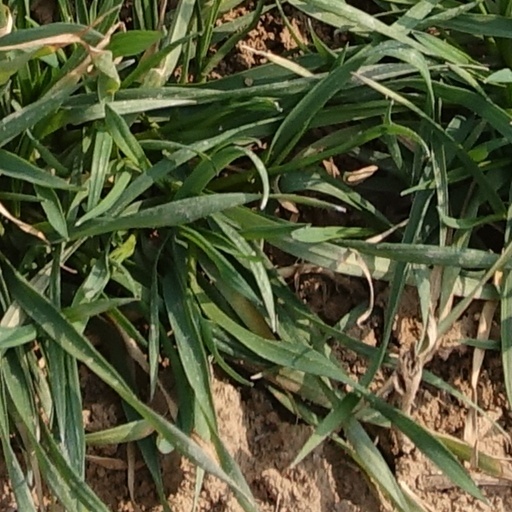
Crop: wheat